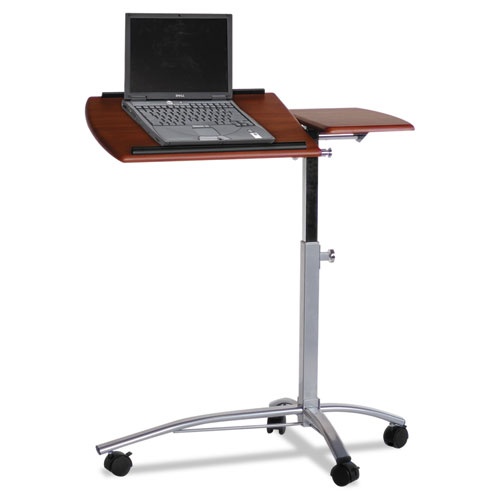
Laptop Computer Caddy, 29.5" X 20" X 27" To 38", Medium Cherry
Split top tilts for ergonomic use and has raised paper stops to prevent items from slipping off.
Brand: Safco®
Category: Office Supplies > Office Carts